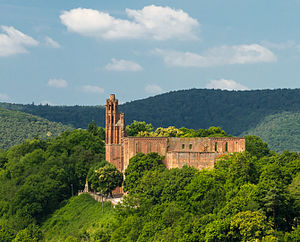
Limburg Kloster
Klosterruinen i 2014
Limburg Kloster et et tidligere kloster på en bjergtop ved byen Bad Dürkheim ca. 35 km. vest for byen Mannheim i delstaten Rheinland-Pfalz, Tyskland. Klosteret kan betegnes som en velholdt ruin. Knud den Stores datter, Gunhild, er begravet på klostergrunden. På graven står en velholdt gravsten hvoraf fremgår, at Gunhild var datter af kong Knud af Danmark. I byen Bad Dürkheim findes ved indgang til byens kirke et større mindesmærke over kejser Konrad 2. og hans søn, Henrik 3., som Gunhild var gift med. De blev forlovet i maj 1035, samme år som Knud den Store døde. Parret blev gift i Pinsen 1036. Parret fik en datter Beatrice.